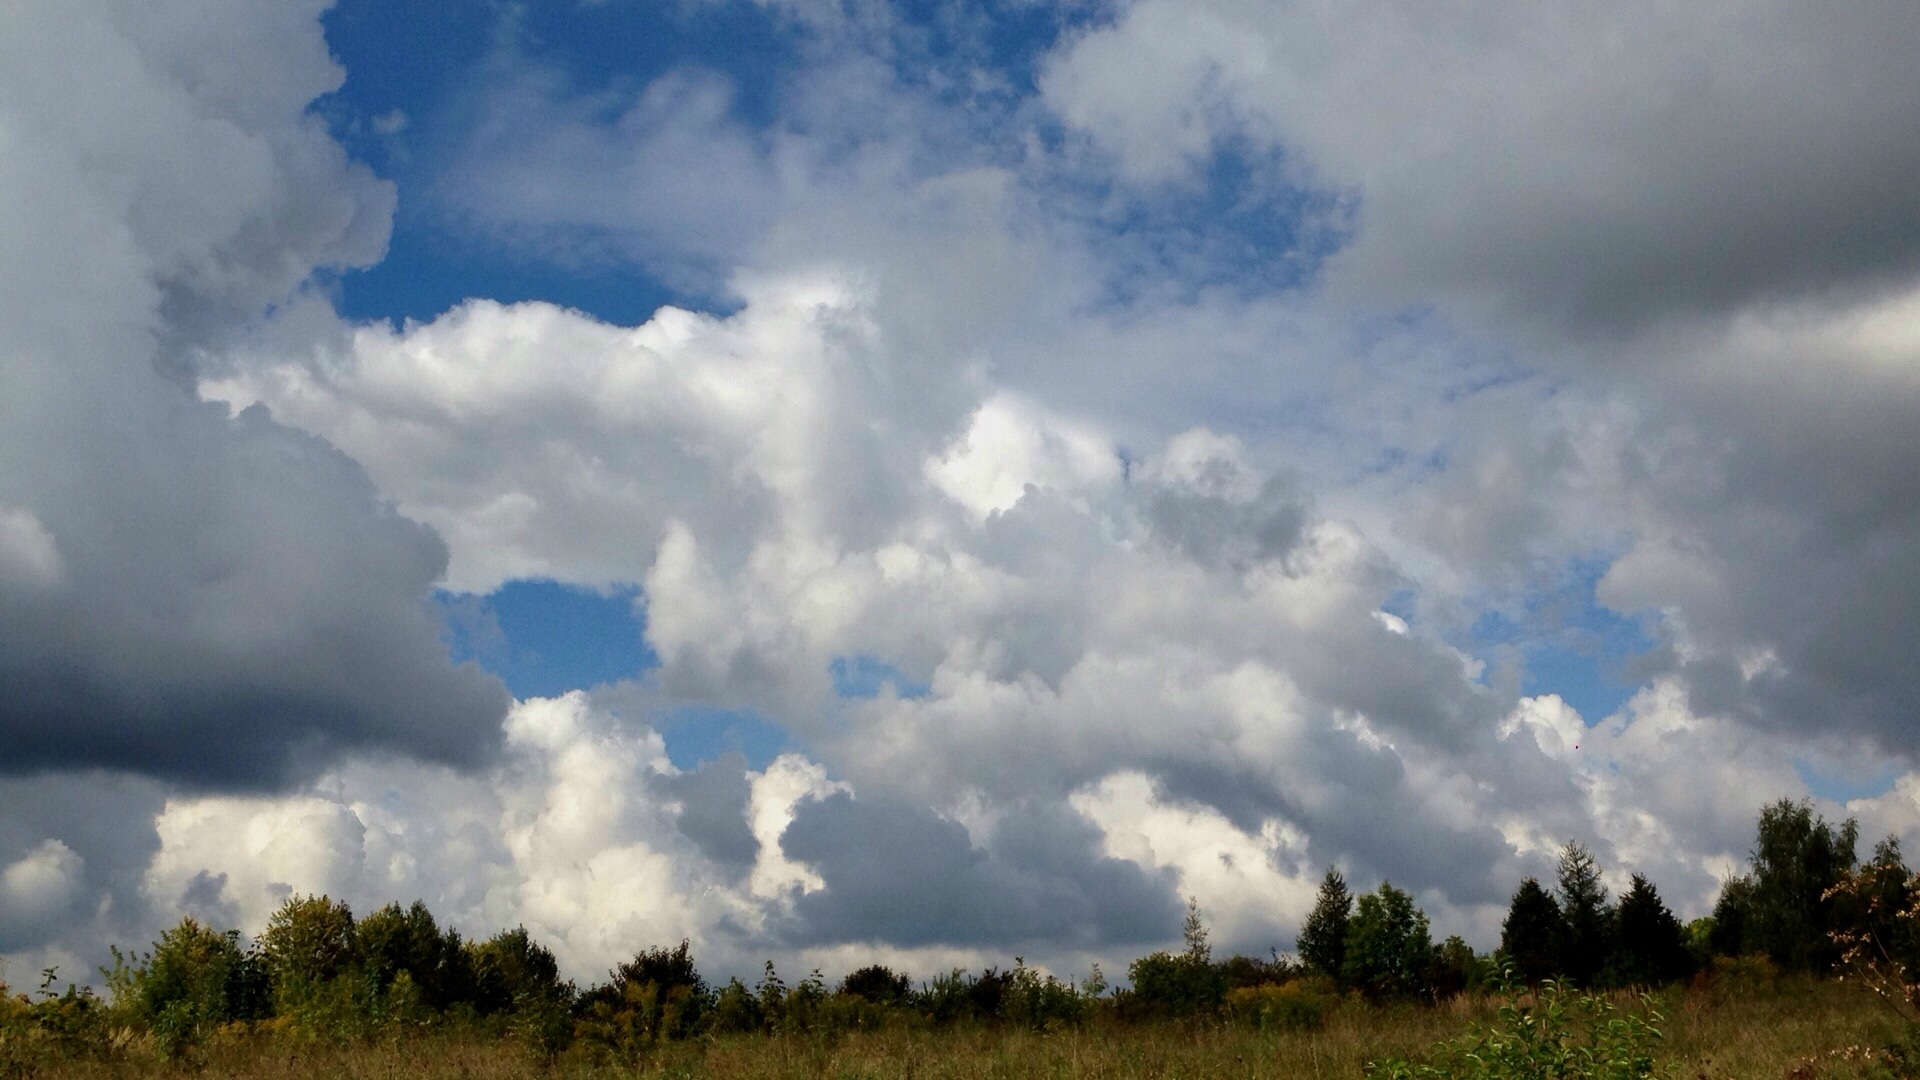
nature, cloud, sky, field, meadow, prairie, atmosphere, weather, storm, cumulus, plain, cloud cover, clouds, grassland, landscapes, thunderstorm, the height of the, glomerulus, the beauty of nature, meteorological phenomenon